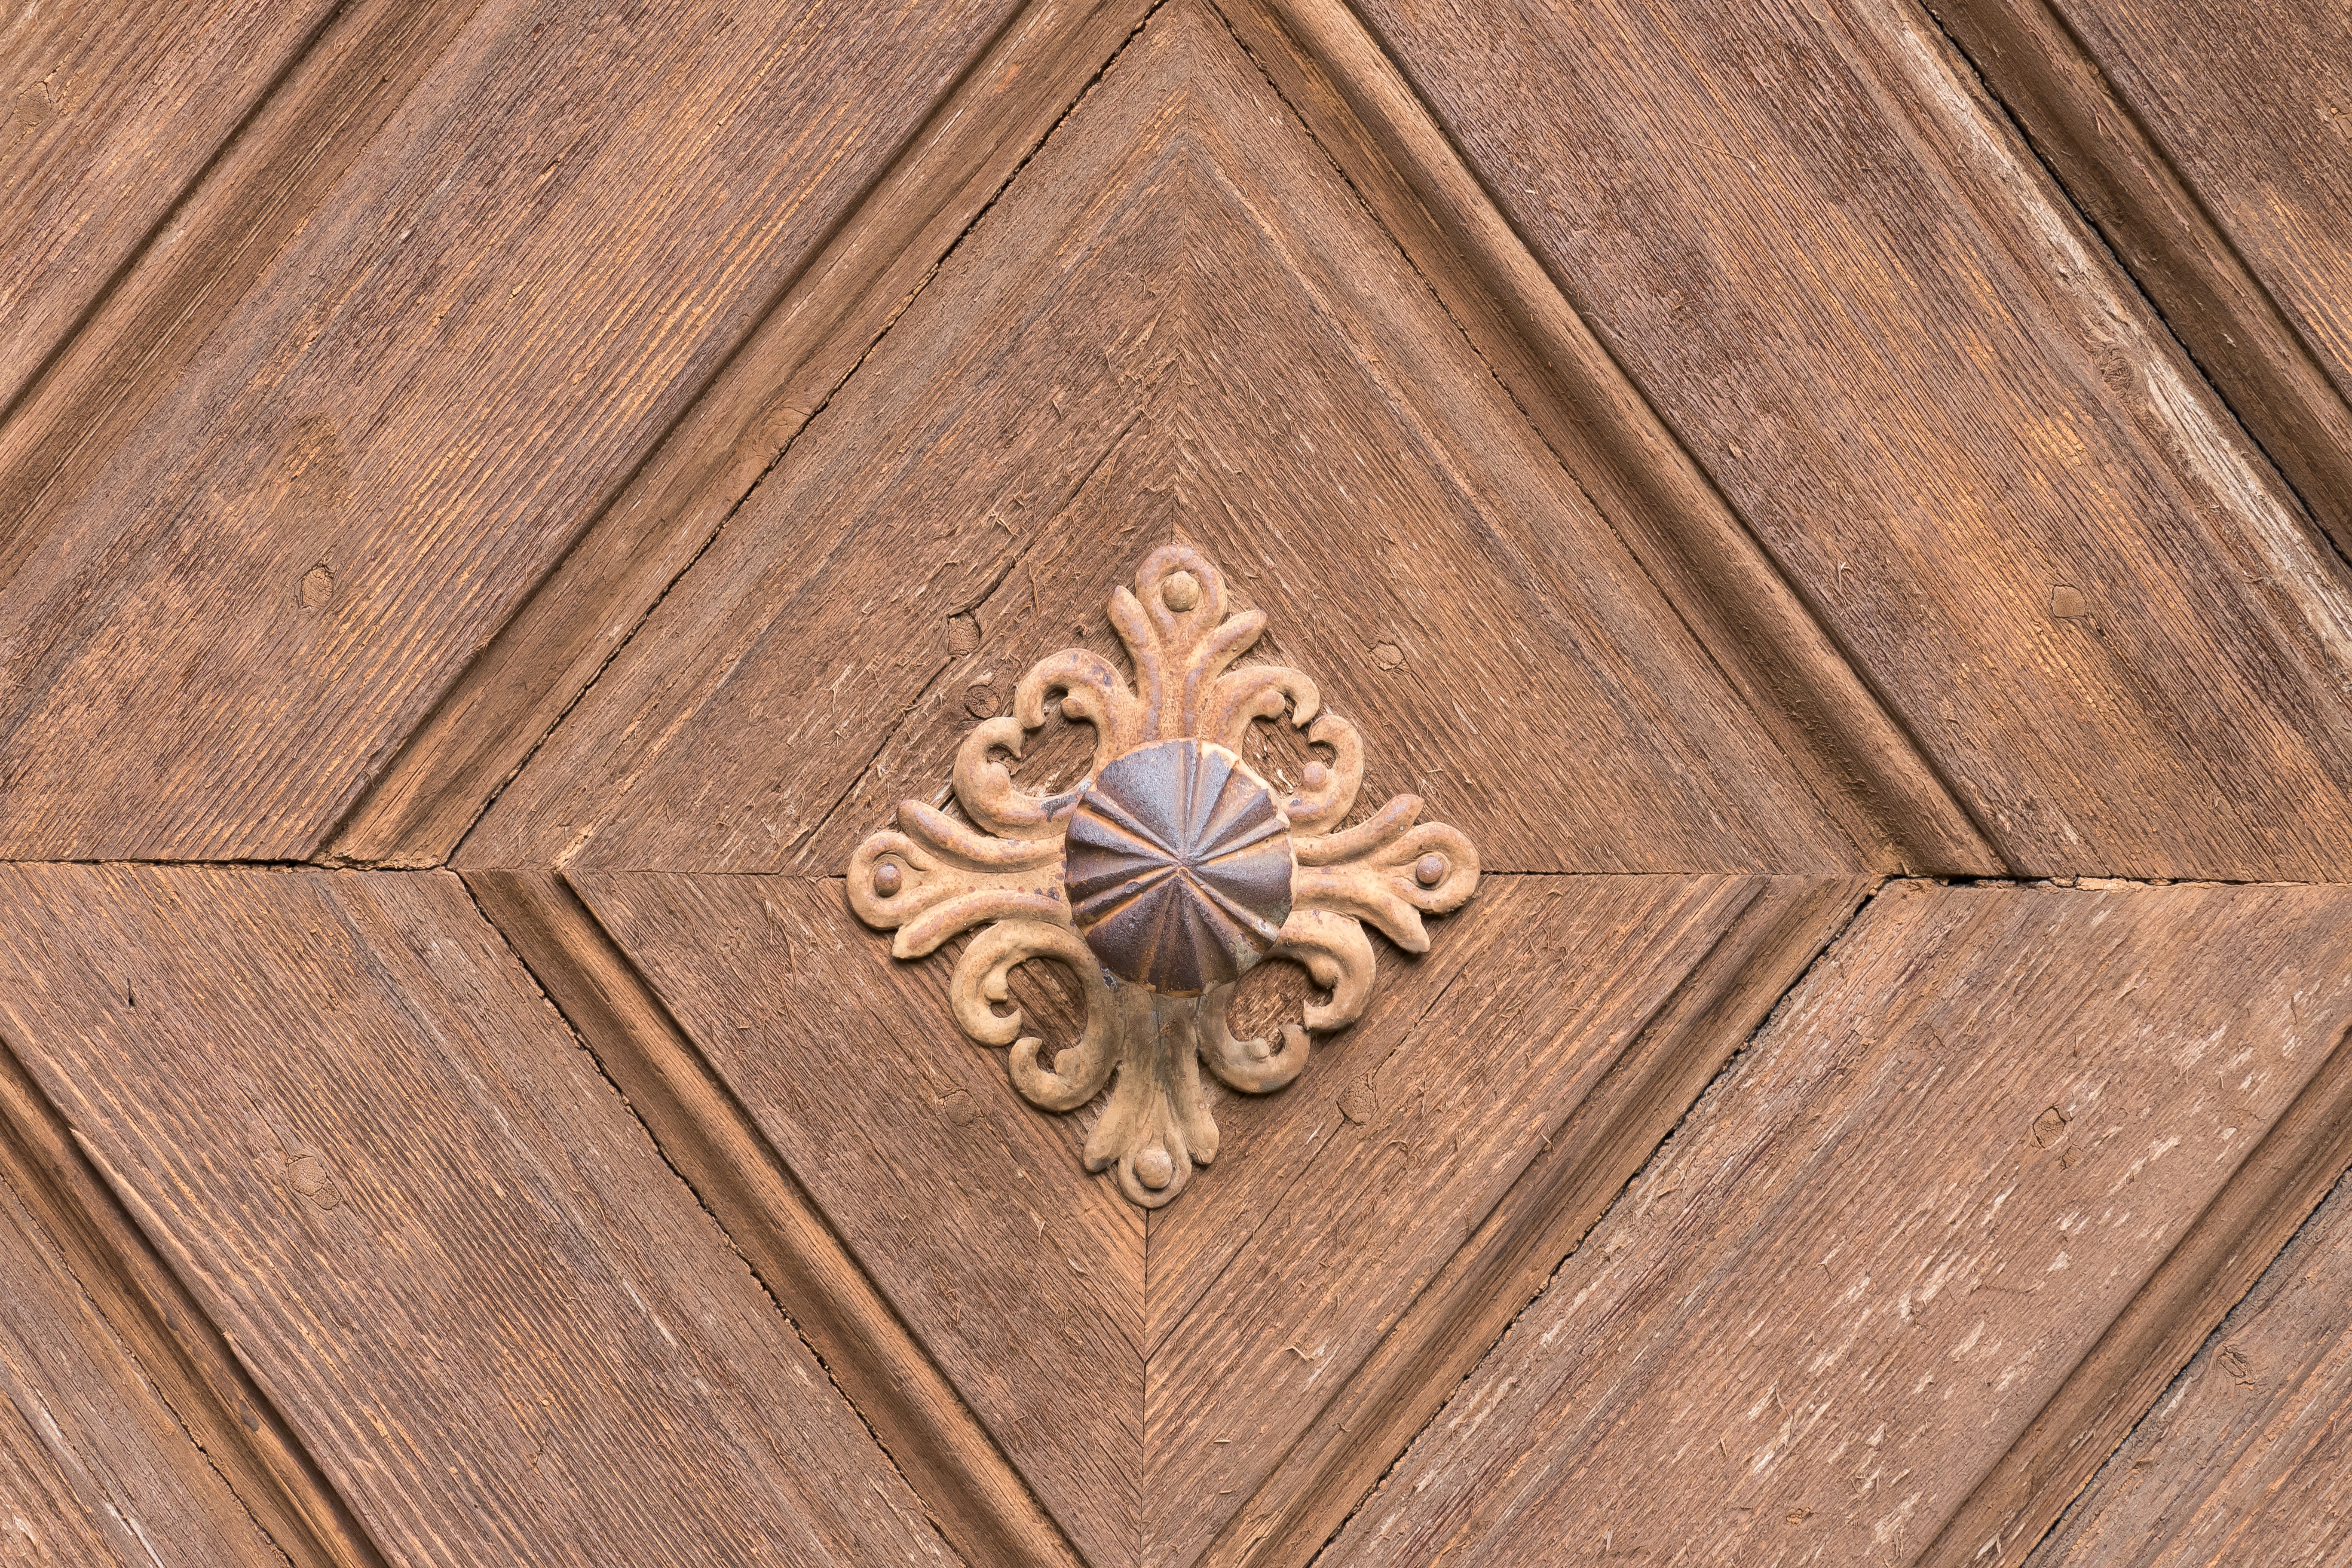
wood, floor, old, ceiling, metal, brown, tile, door, handle, front door, wooden door, hardwood, symmetry, carving, diamond, access, input, molding, door handle, flooring, wood flooring, laminate flooring, wood stain